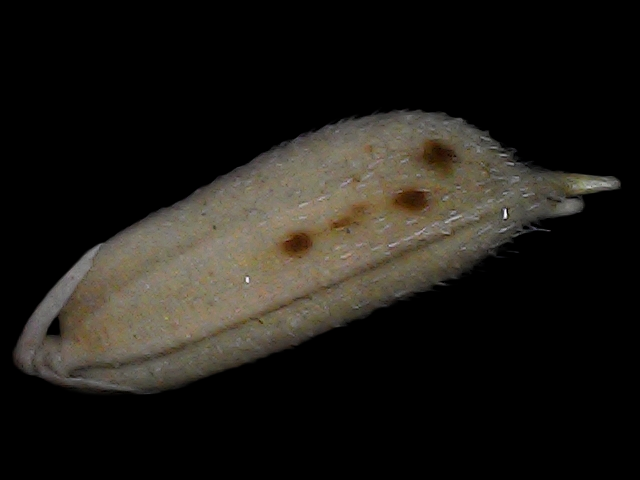
Rice variety: Bd79